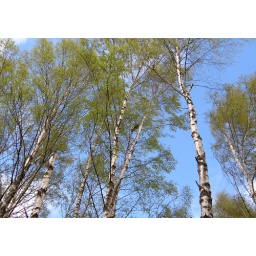
Not easy to spot red pandas in the trees